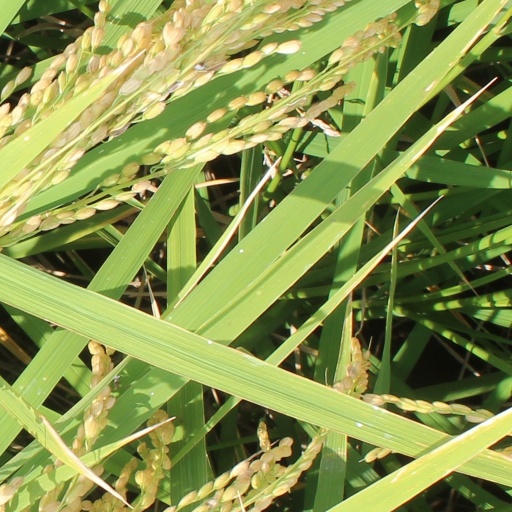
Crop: rice